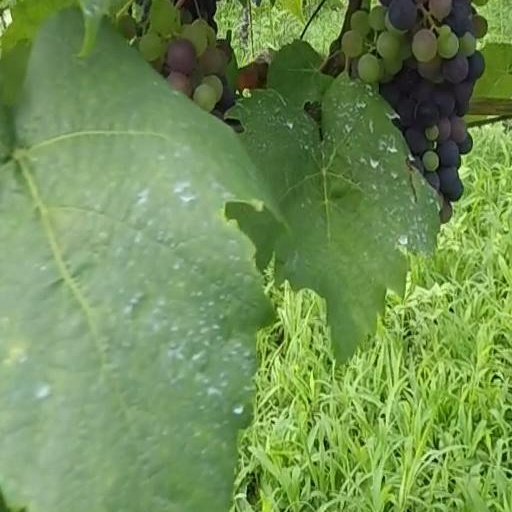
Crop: grape